South West Pacific Area

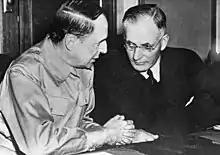
MacArthur (in a military uniform) and Curtin (in a dark suit) sitr at a table. Curtin is leaning towards MacArthur, listening.

The forerunner of the South West Pacific Area was the short-lived American-British-Dutch-Australian Command (ABDA). In December 1941 and January 1942 ABDA was referred to as the South West Pacific Area. The rapid Japanese advance through the Dutch East Indies effectively divided the ABDA area in two and, in late February 1942, ABDA was dissolved at the recommendation of its commander, General Sir Archibald Wavell, who—as Commander-in-Chief in India—retained responsibility for Allied operations in Burma and Sumatra.